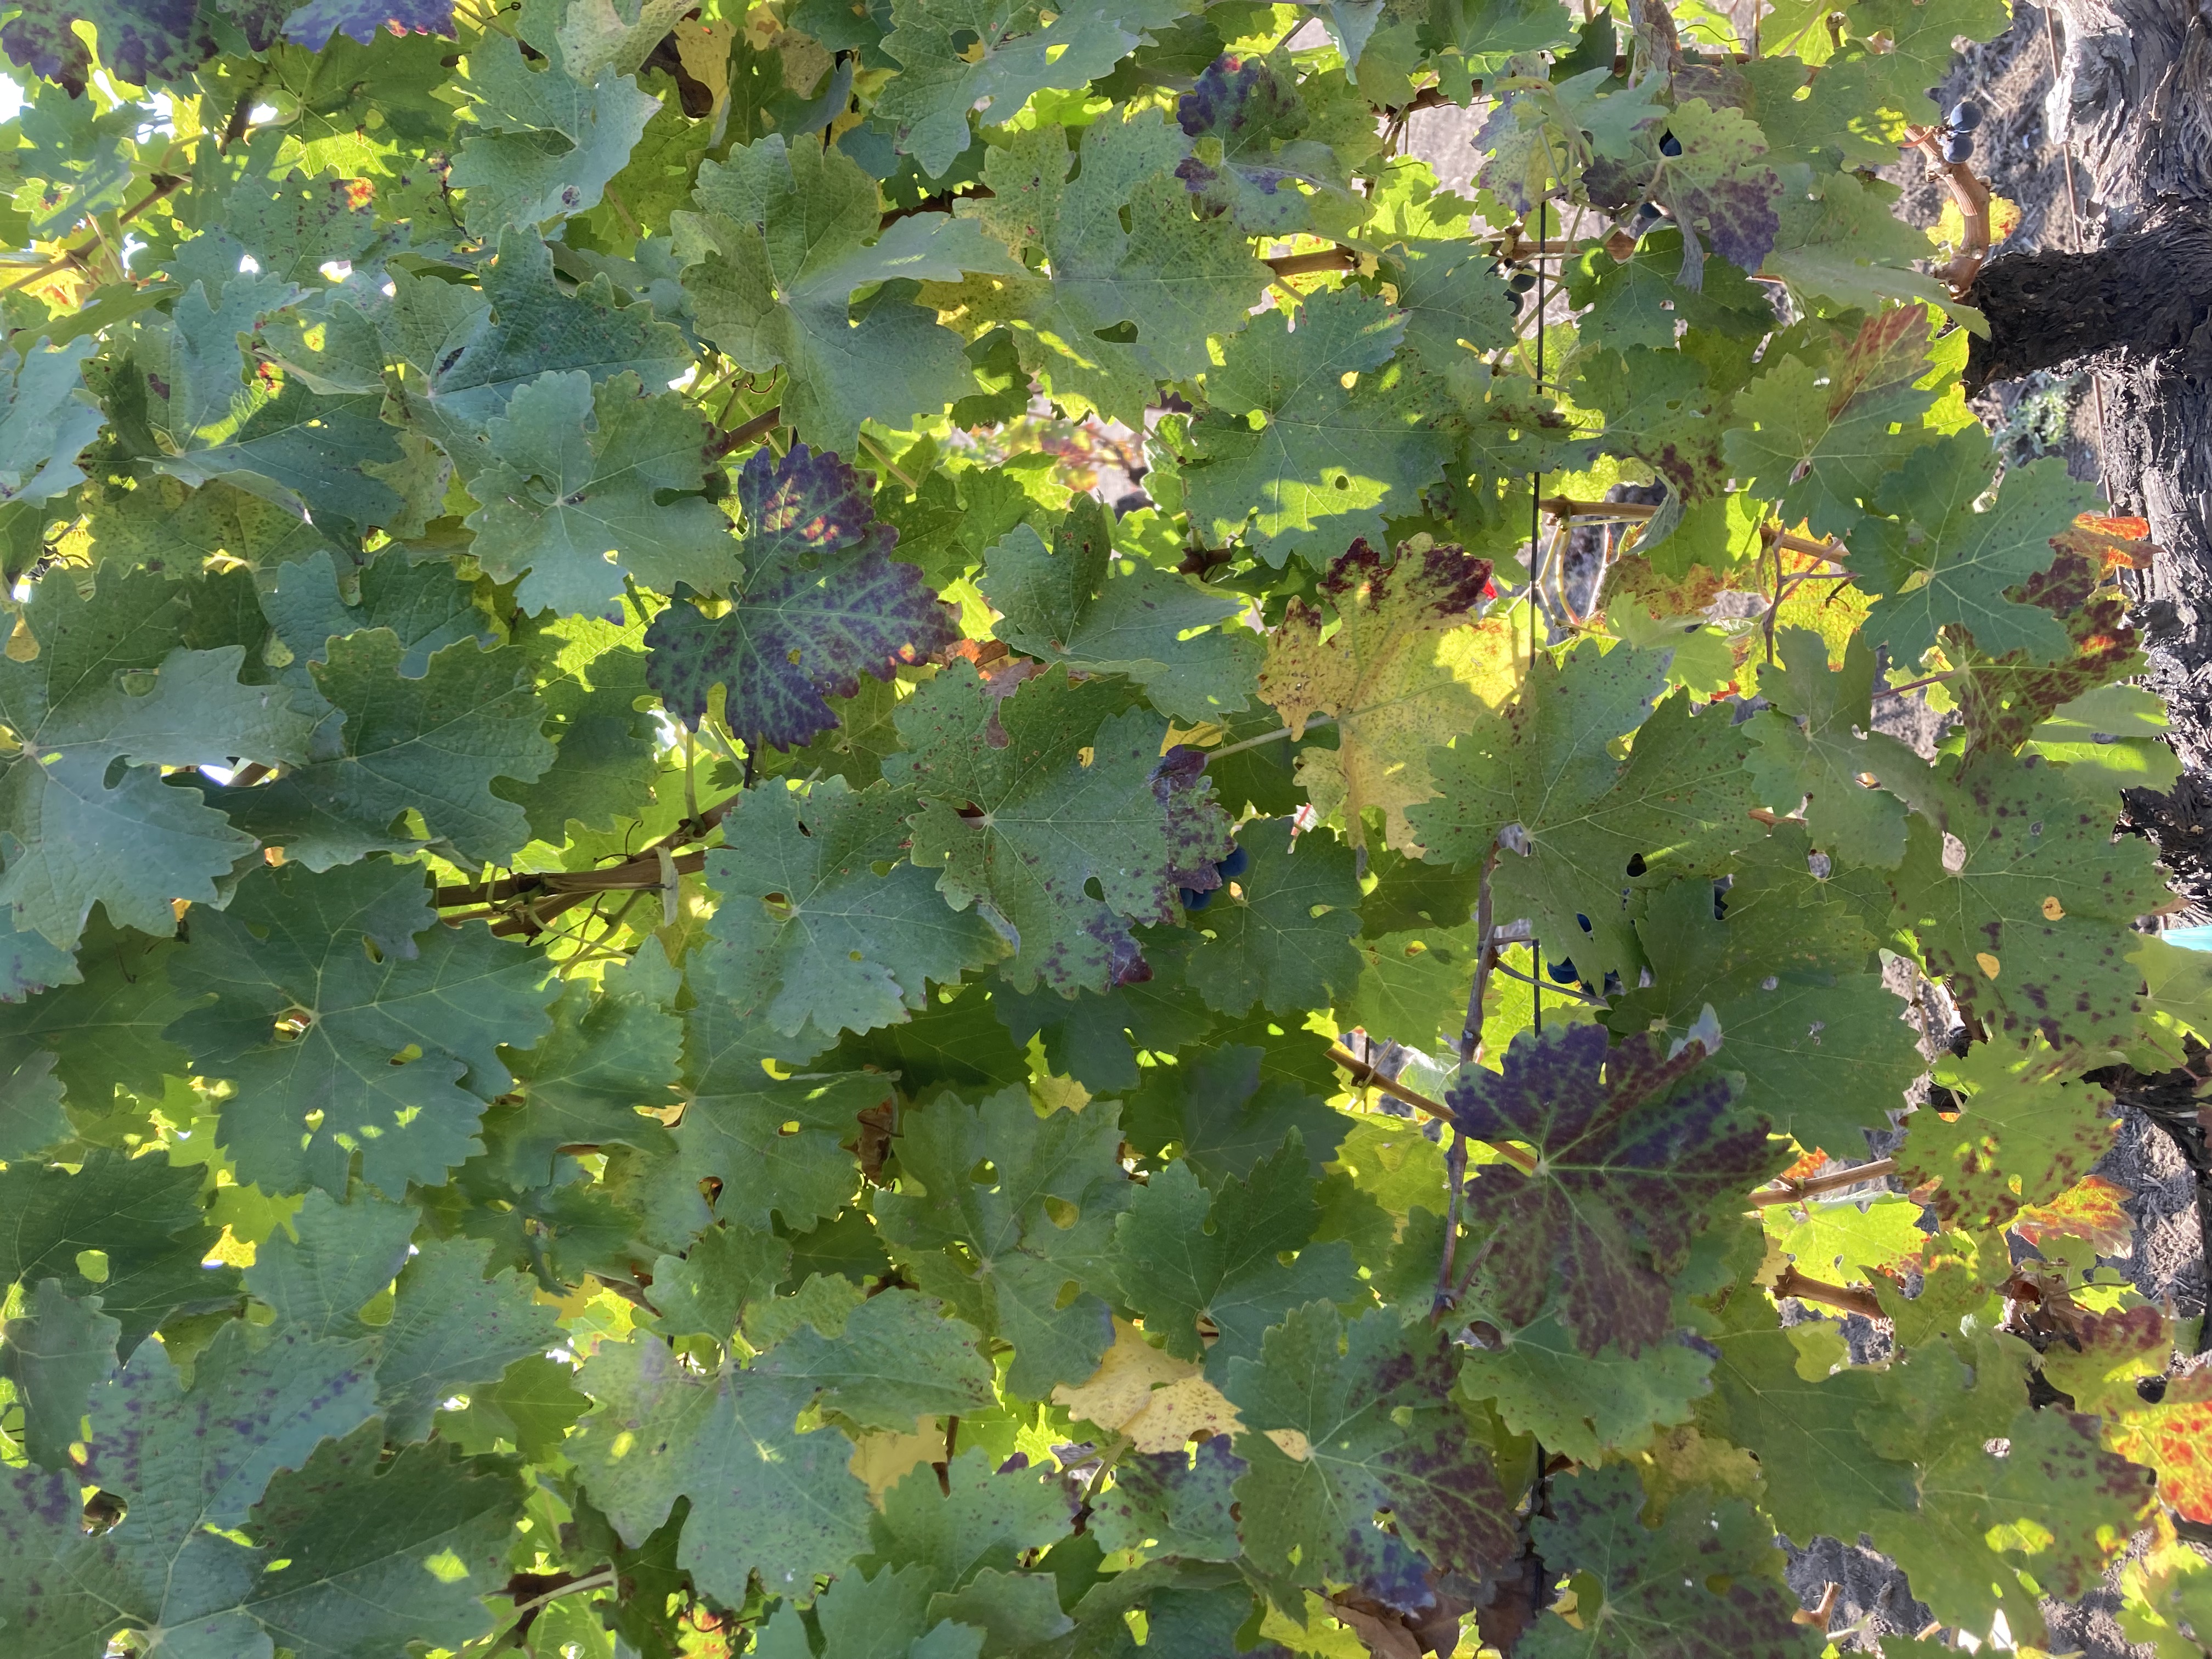
Label: Leafroll 3